Dar Balma

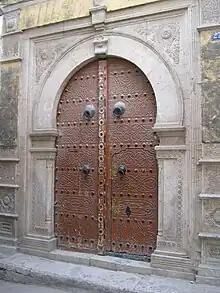
Door of Dar Balma

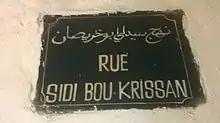
Metal plate of Sidi Bou Khrissan Street

An old Andalusian family built the palace at the end of the 16th century or at the beginning of the 17th century.